Indigenous peoples in Argentina

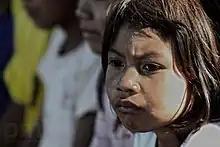
Guaraní girl in Yrapú, Misiones Province.

As many Argentines either believe that the majority of the Indigenous have died out or are on the verge of doing so, or 'their descendants' assimilated into Western civilisation many years ago, they wrongly hold the idea that there are no Indigenous people in their country. The use of pejorative terms likening the Indigenous to lazy, idle, dirty, ignorant and savage are part of the everyday language in Argentina. Due to these incorrect stereotypes many Indigenous have over the years been forced to hide their identity in order to avoid being subjected to racial discrimination.